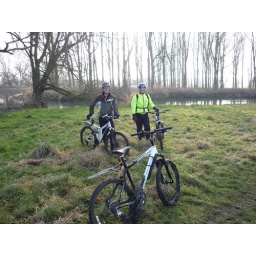
New Year off road bike ride! Photos by Stan.